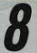
Number: 8